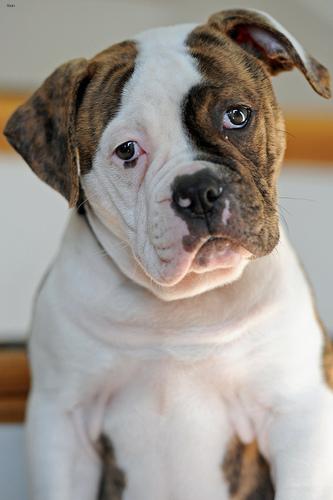
Breed: american bulldog